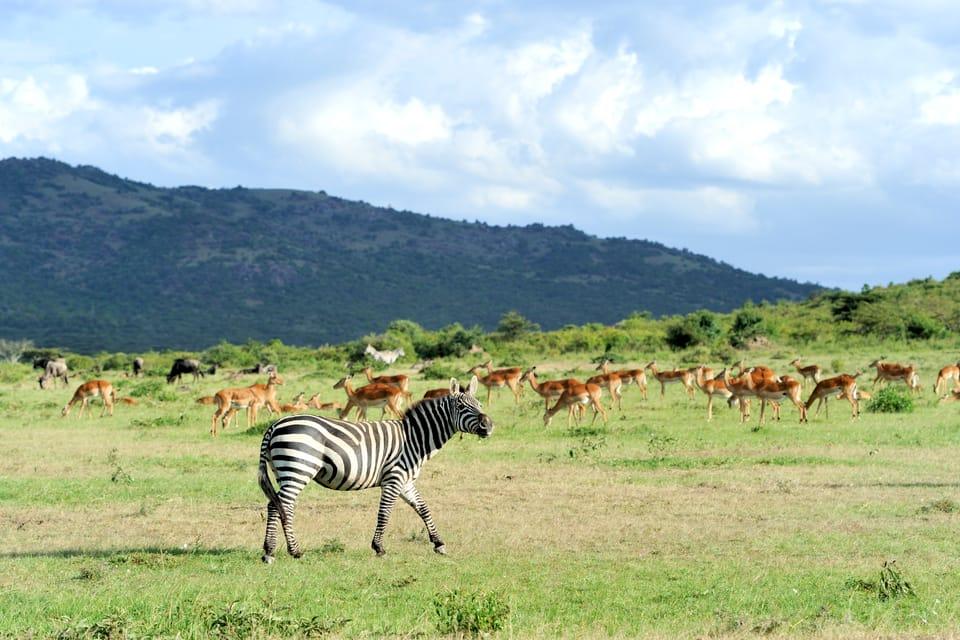
Mfuko maalumu wenye picha ya zao husika unaotumika kuhifadhi mbegu zenye ubora zilizofanyiwa utafiti na uchunguzi kitaalamu, kwa ajili ya mafanikio katika kilimo chenye tija na hivyo kuwasaidia wakulima, kusonga mbele katika shughuli zao hizo za kulima kwa kupanda mbegu zilizo bora.